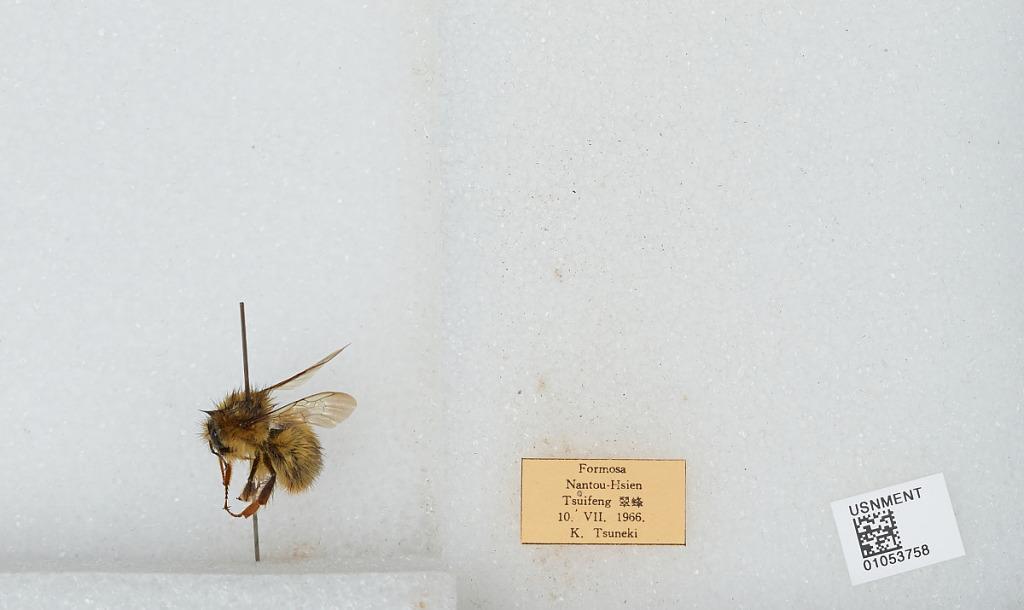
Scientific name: Bombus sp.
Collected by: K. Tsuneki
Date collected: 1966-7-10
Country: Taiwan
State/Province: Taiwan
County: Nantou
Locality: Tsuifeng